Lin Chi-ling

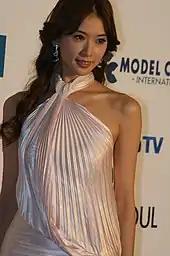
2009 Asia Model Festival Awards, South Korea

In 2002, Lin was invited to model in a television advertisement in Hong Kong. The advertisement received attention and discussion on the internet, and interest in Lin began to grow. The following year, television producer Ke Fu-hung offered Lin a position as hostess of a fashion program on Azio TV. In 2004, Lin starred in a series of advertisements in Taiwan that included big giant building-size posters, billboards, and television commercials. She skyrocketed to fame and sparked a craze for supermodels in Taiwan.